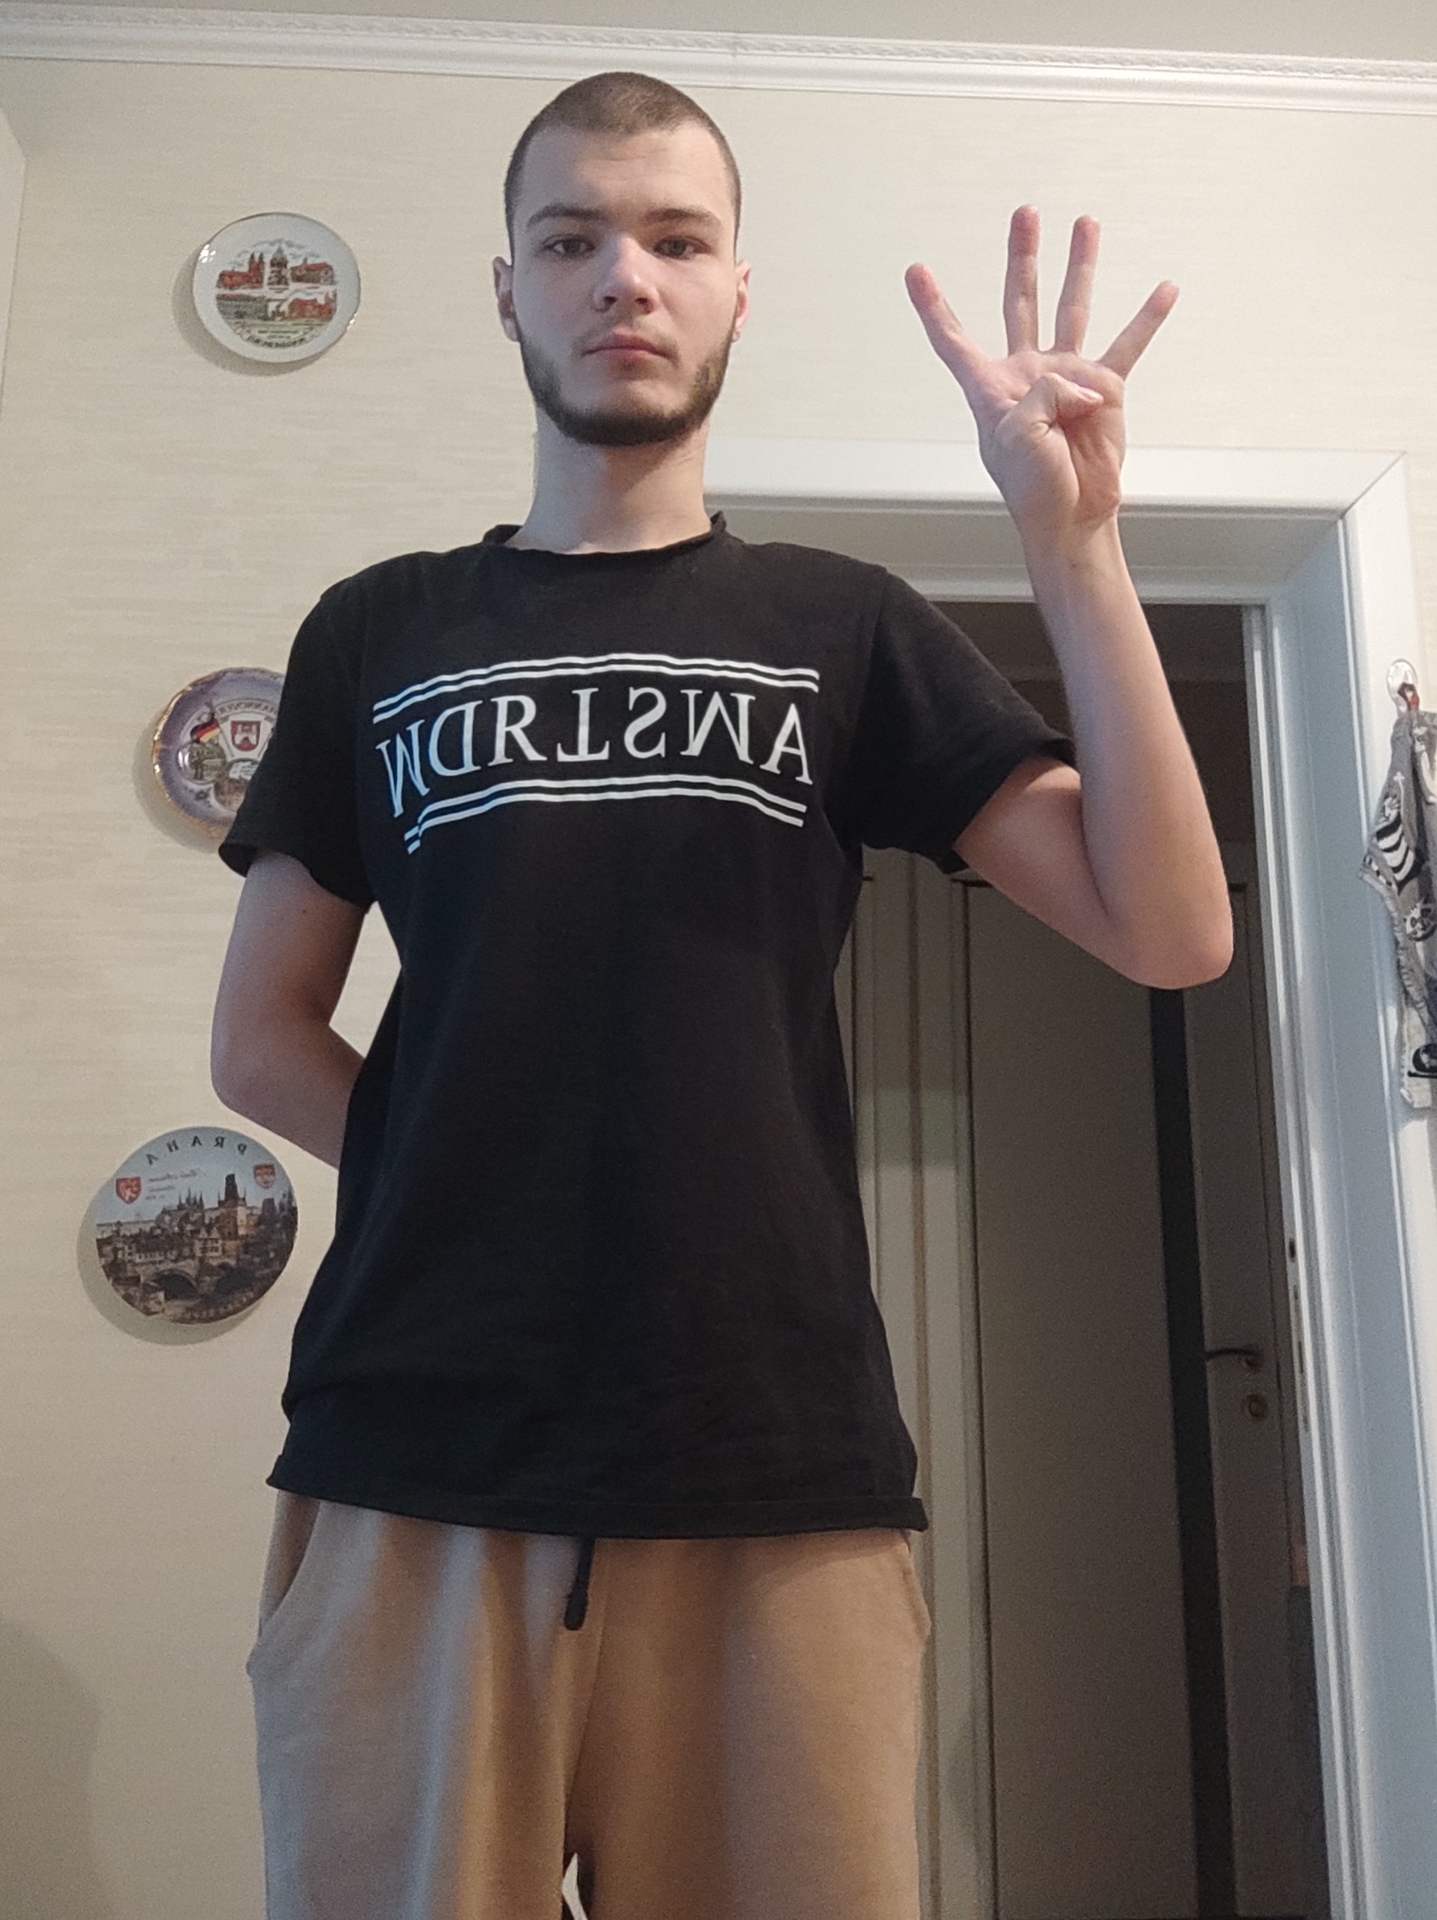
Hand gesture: four